Rashtriya Inter College Surir

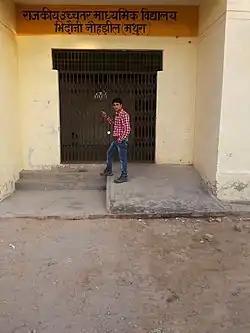

Rashtriya Inter College is a Hr. Secondary School established in 1995 and located in Surir on Raya – Bajna Road (Next to Surir Police Station), Nohjheel block of Mathura district in Uttar Pradesh state of India. School is approved for Upper Primary, Secondary, Senior Secondary and working under the management of Pvt. Aided Organisation.